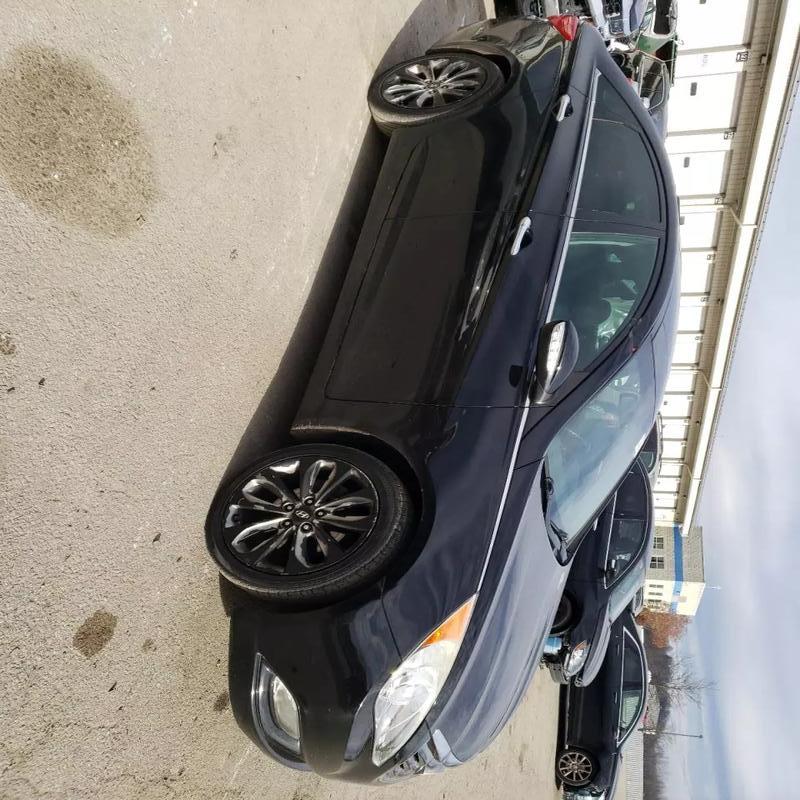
Aucun dommage détecté.
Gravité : aucun